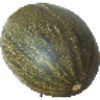
Label: melon_piel_de_sapo